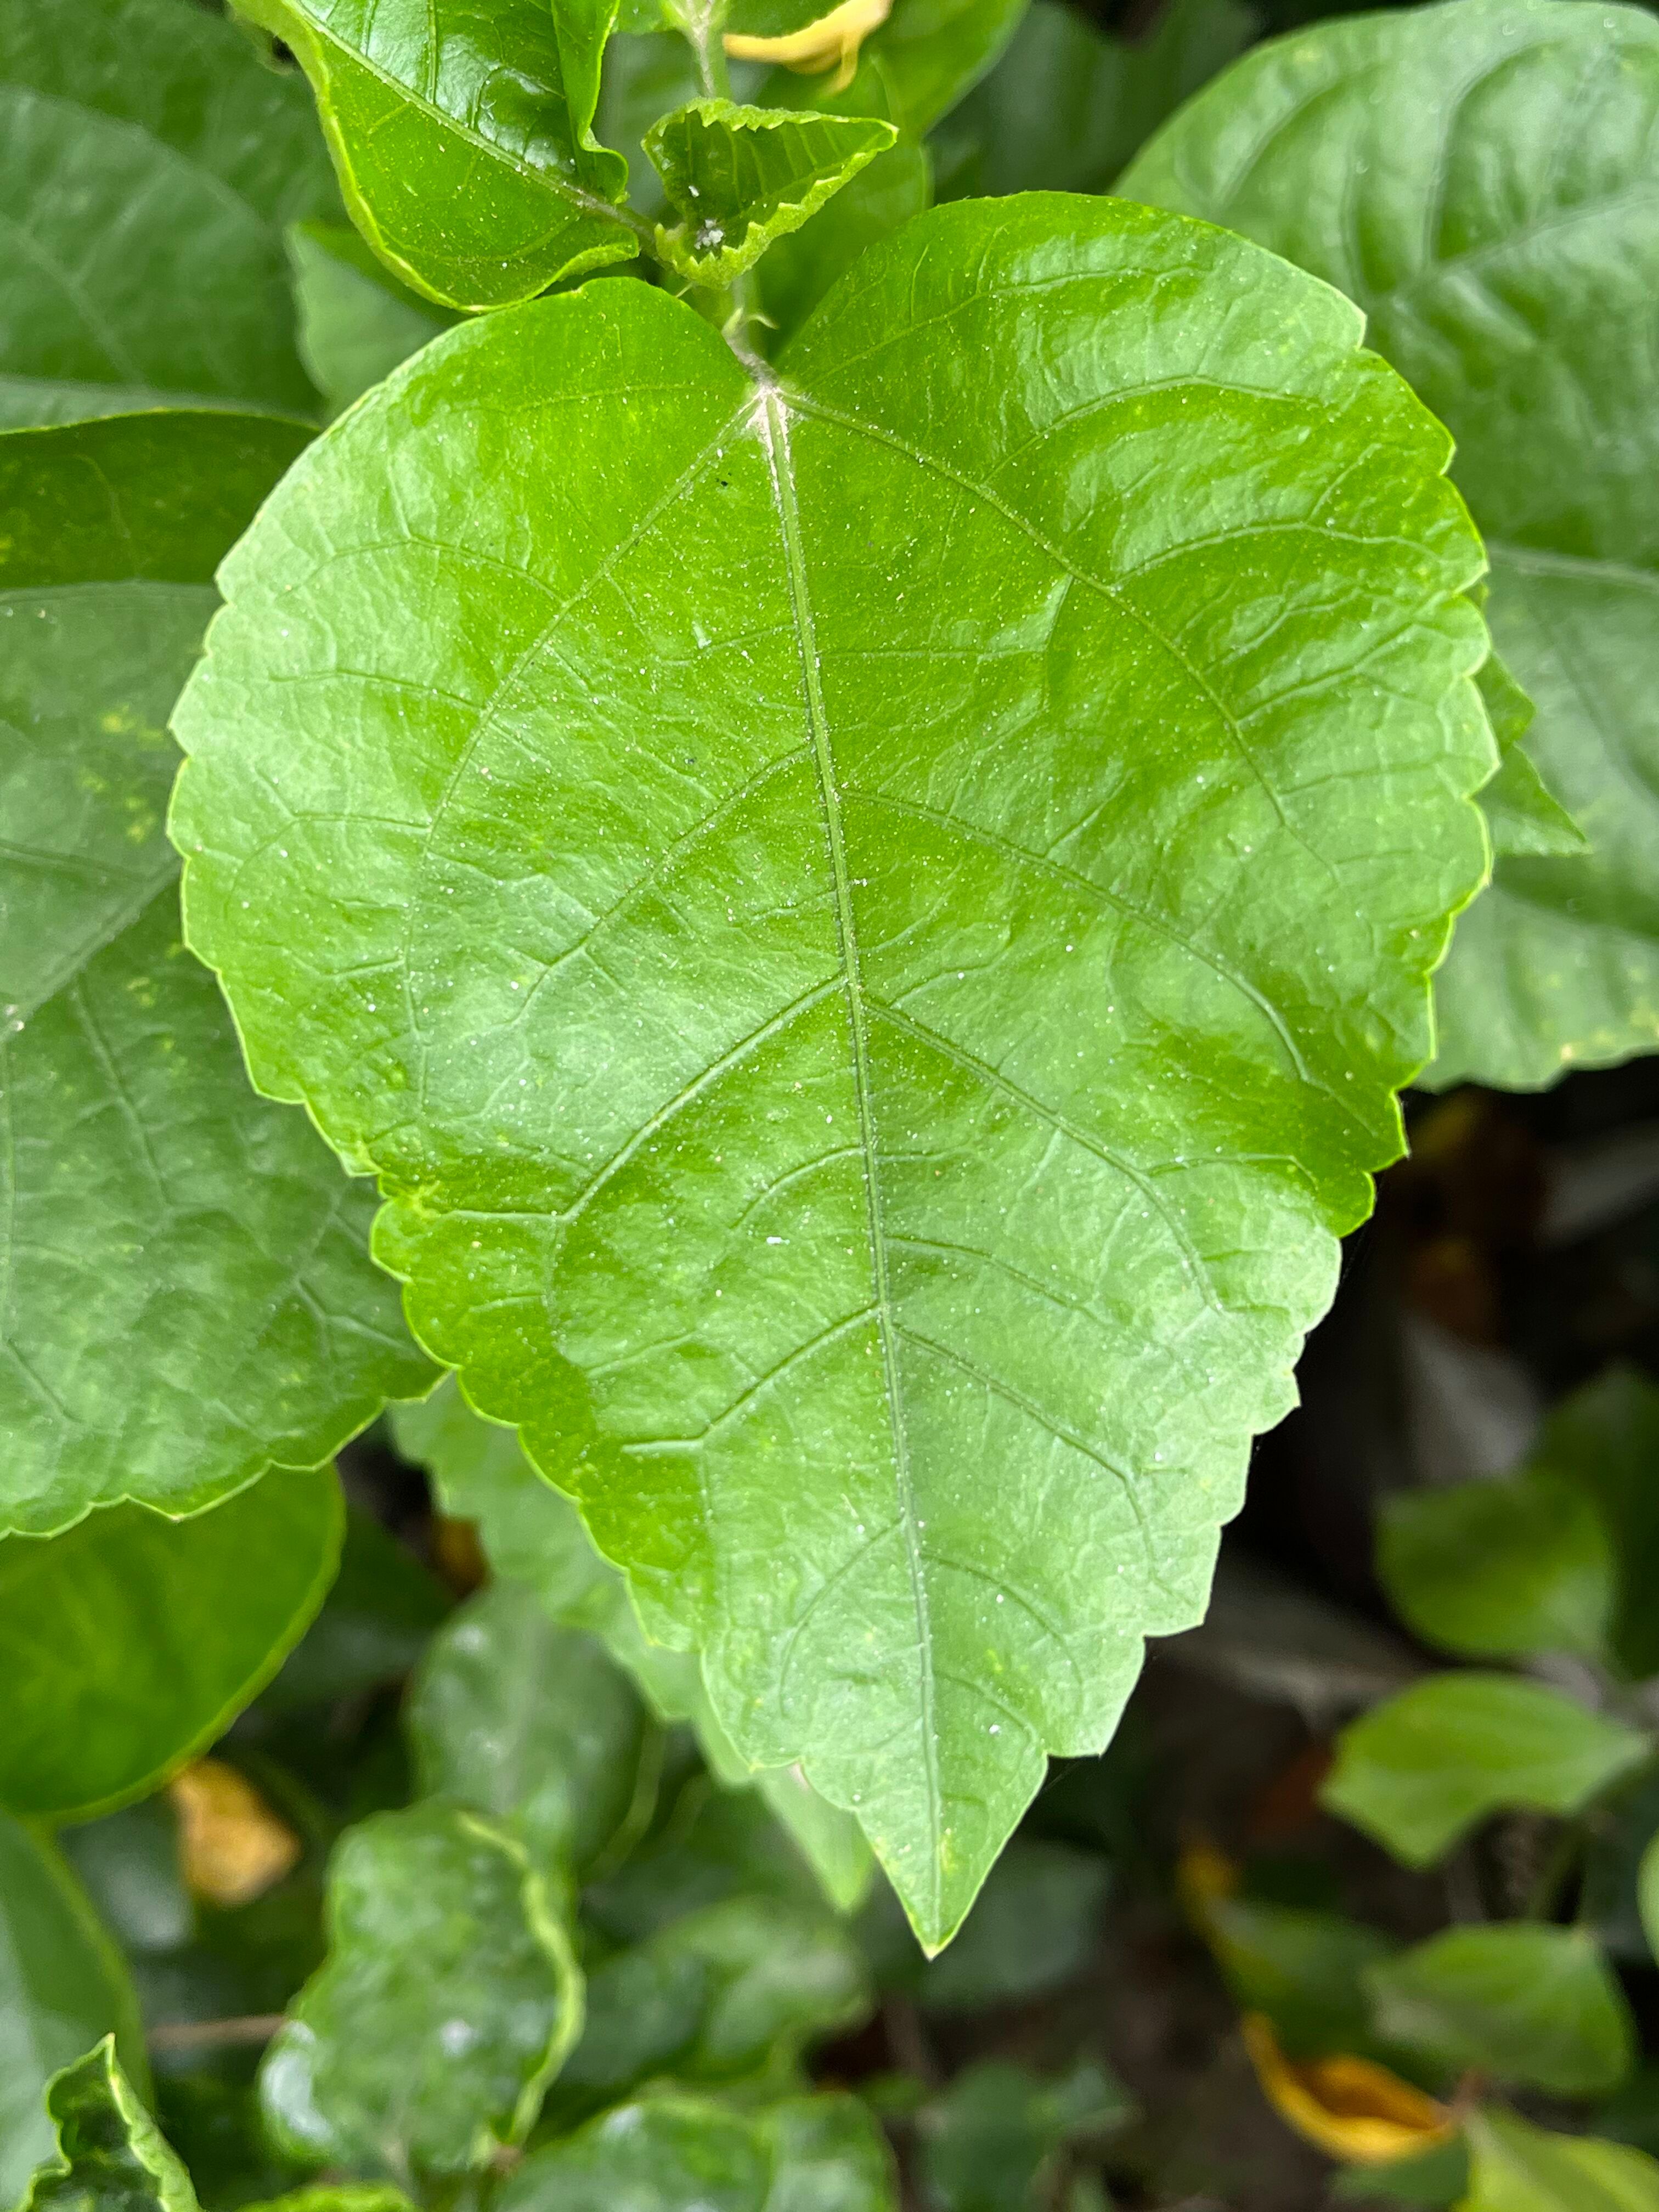
Plant species: hibiscus-rosa-sinensis